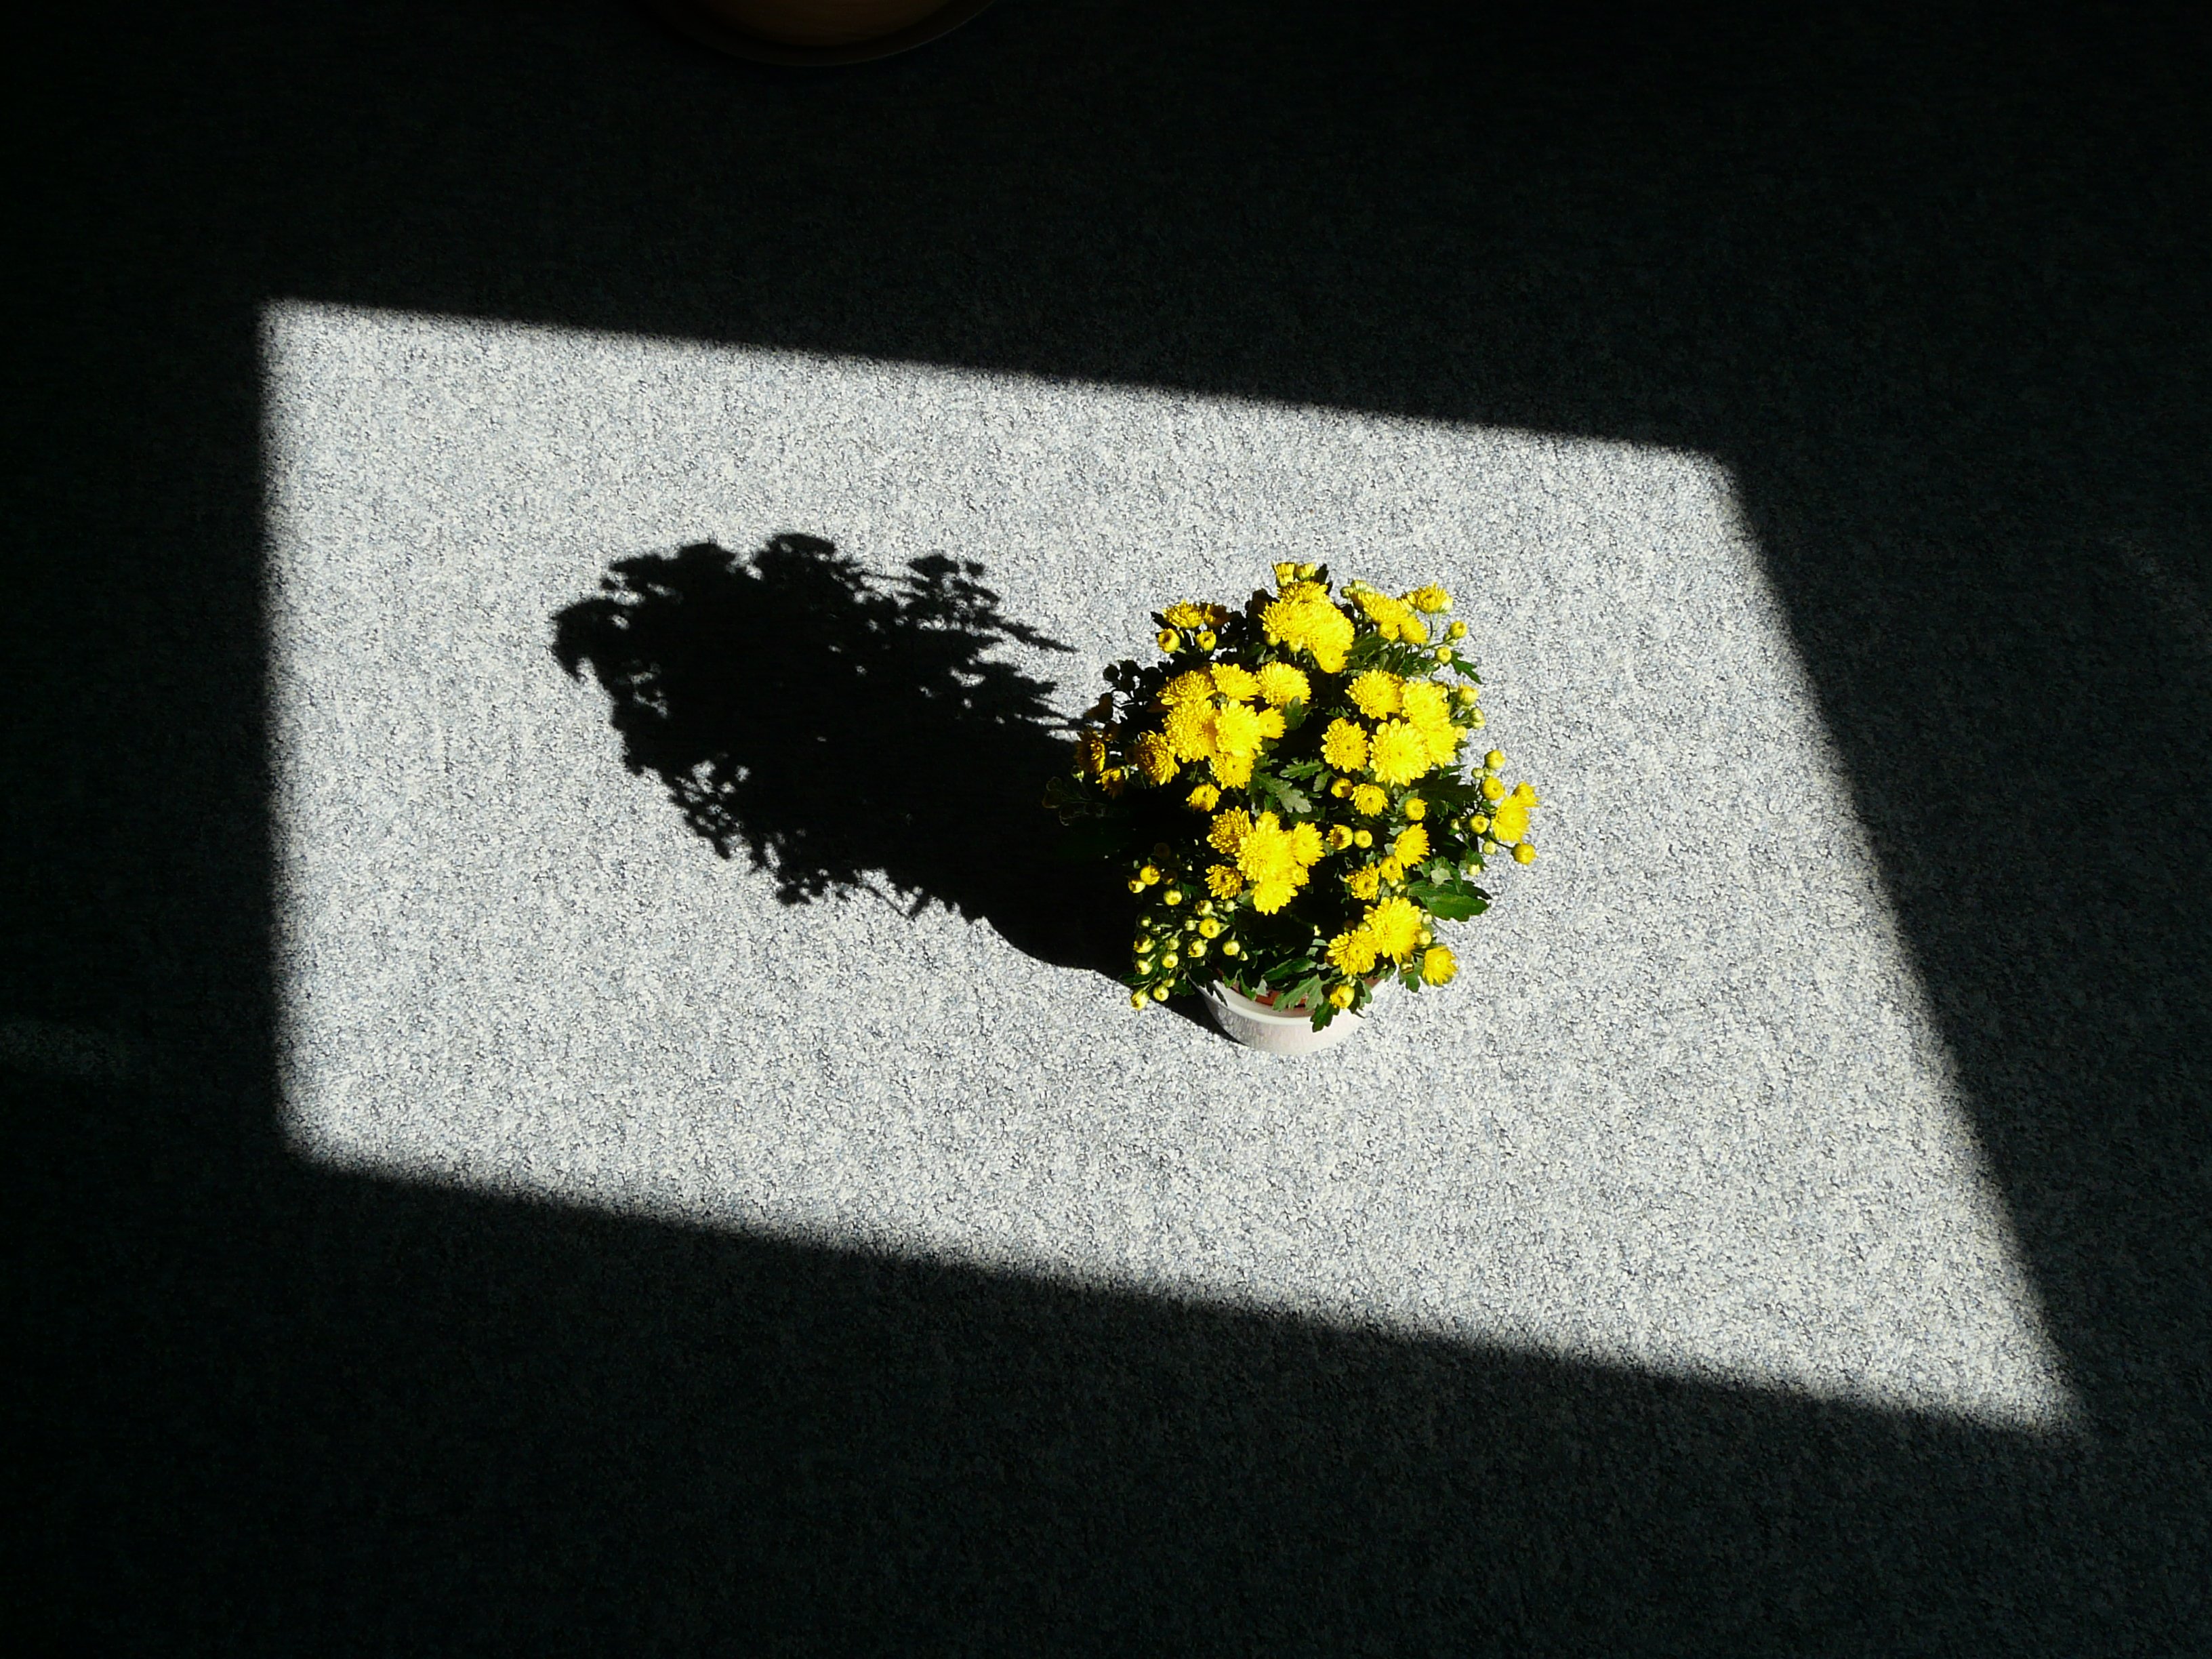
hand, light, white, leaf, flower, number, dark, green, color, shadow, black, yellow, houseplant, jewellery, art, aster, hell, center, middle, shape, macro photography, shadow play, hispanic, blumenstock, fashion accessory